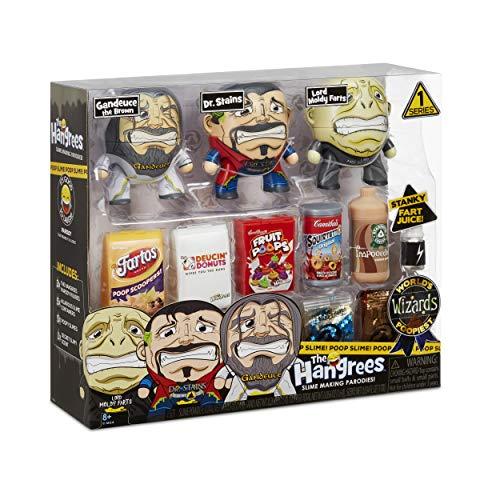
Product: MGA Entertainment Hangrees World's Poopiest- Wizards
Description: The hangrees figures are parodies of your favorite pop culture brands, movies, video games, and more – based on famous Wizard characters.
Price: $21.98
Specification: ProductDimensions:3.6x11.8x10inches|ItemWeight:1.3pounds|ShippingWeight:1.3pounds(Viewshippingratesandpolicies)|ASIN:B07PR1MYGQ|Itemmodelnumber:563082|Manufacturerrecommendedage:6-10years